1981 Indravelli massacre

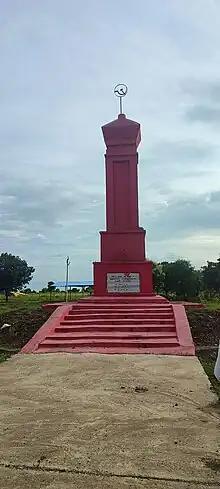
Indravelli massacre Monument

The Home Ministry report on the incident claimed 13 dead and nine injured. However, according to Raghuram's report, witnesses believed that more than 60 bodies were left on the spot that day, later secretly cremated at Abilabad. Many of the seriously injured were piled on top of each other in two vans and taken to the Adilabad District Hospital. Hospital staff claimed that at least ten of the injured died en route with more than 20 dying at the hospital. Witnesses in nearby towns, including Congress(I) members reported dead bodies on the roadside left by the fleeing Gonds, or shot by pursuing police, with totals as follows. Utnoor town (30-40), Ichoda town (25) and Muthnoor village (30). Still others were said to have died hiding in the jungle, with bodies being recovered as late as April 26. The final death toll was estimated by the Andhra Civil Liberties Committee at over 100, and by EPW at nearly 250. Many contemporary reports cite the death toll at 60.